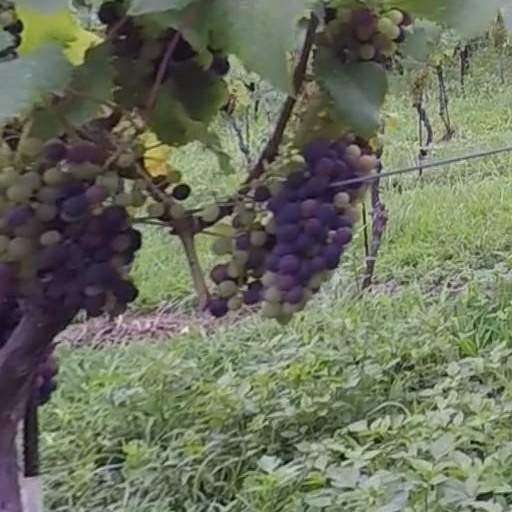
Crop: grape